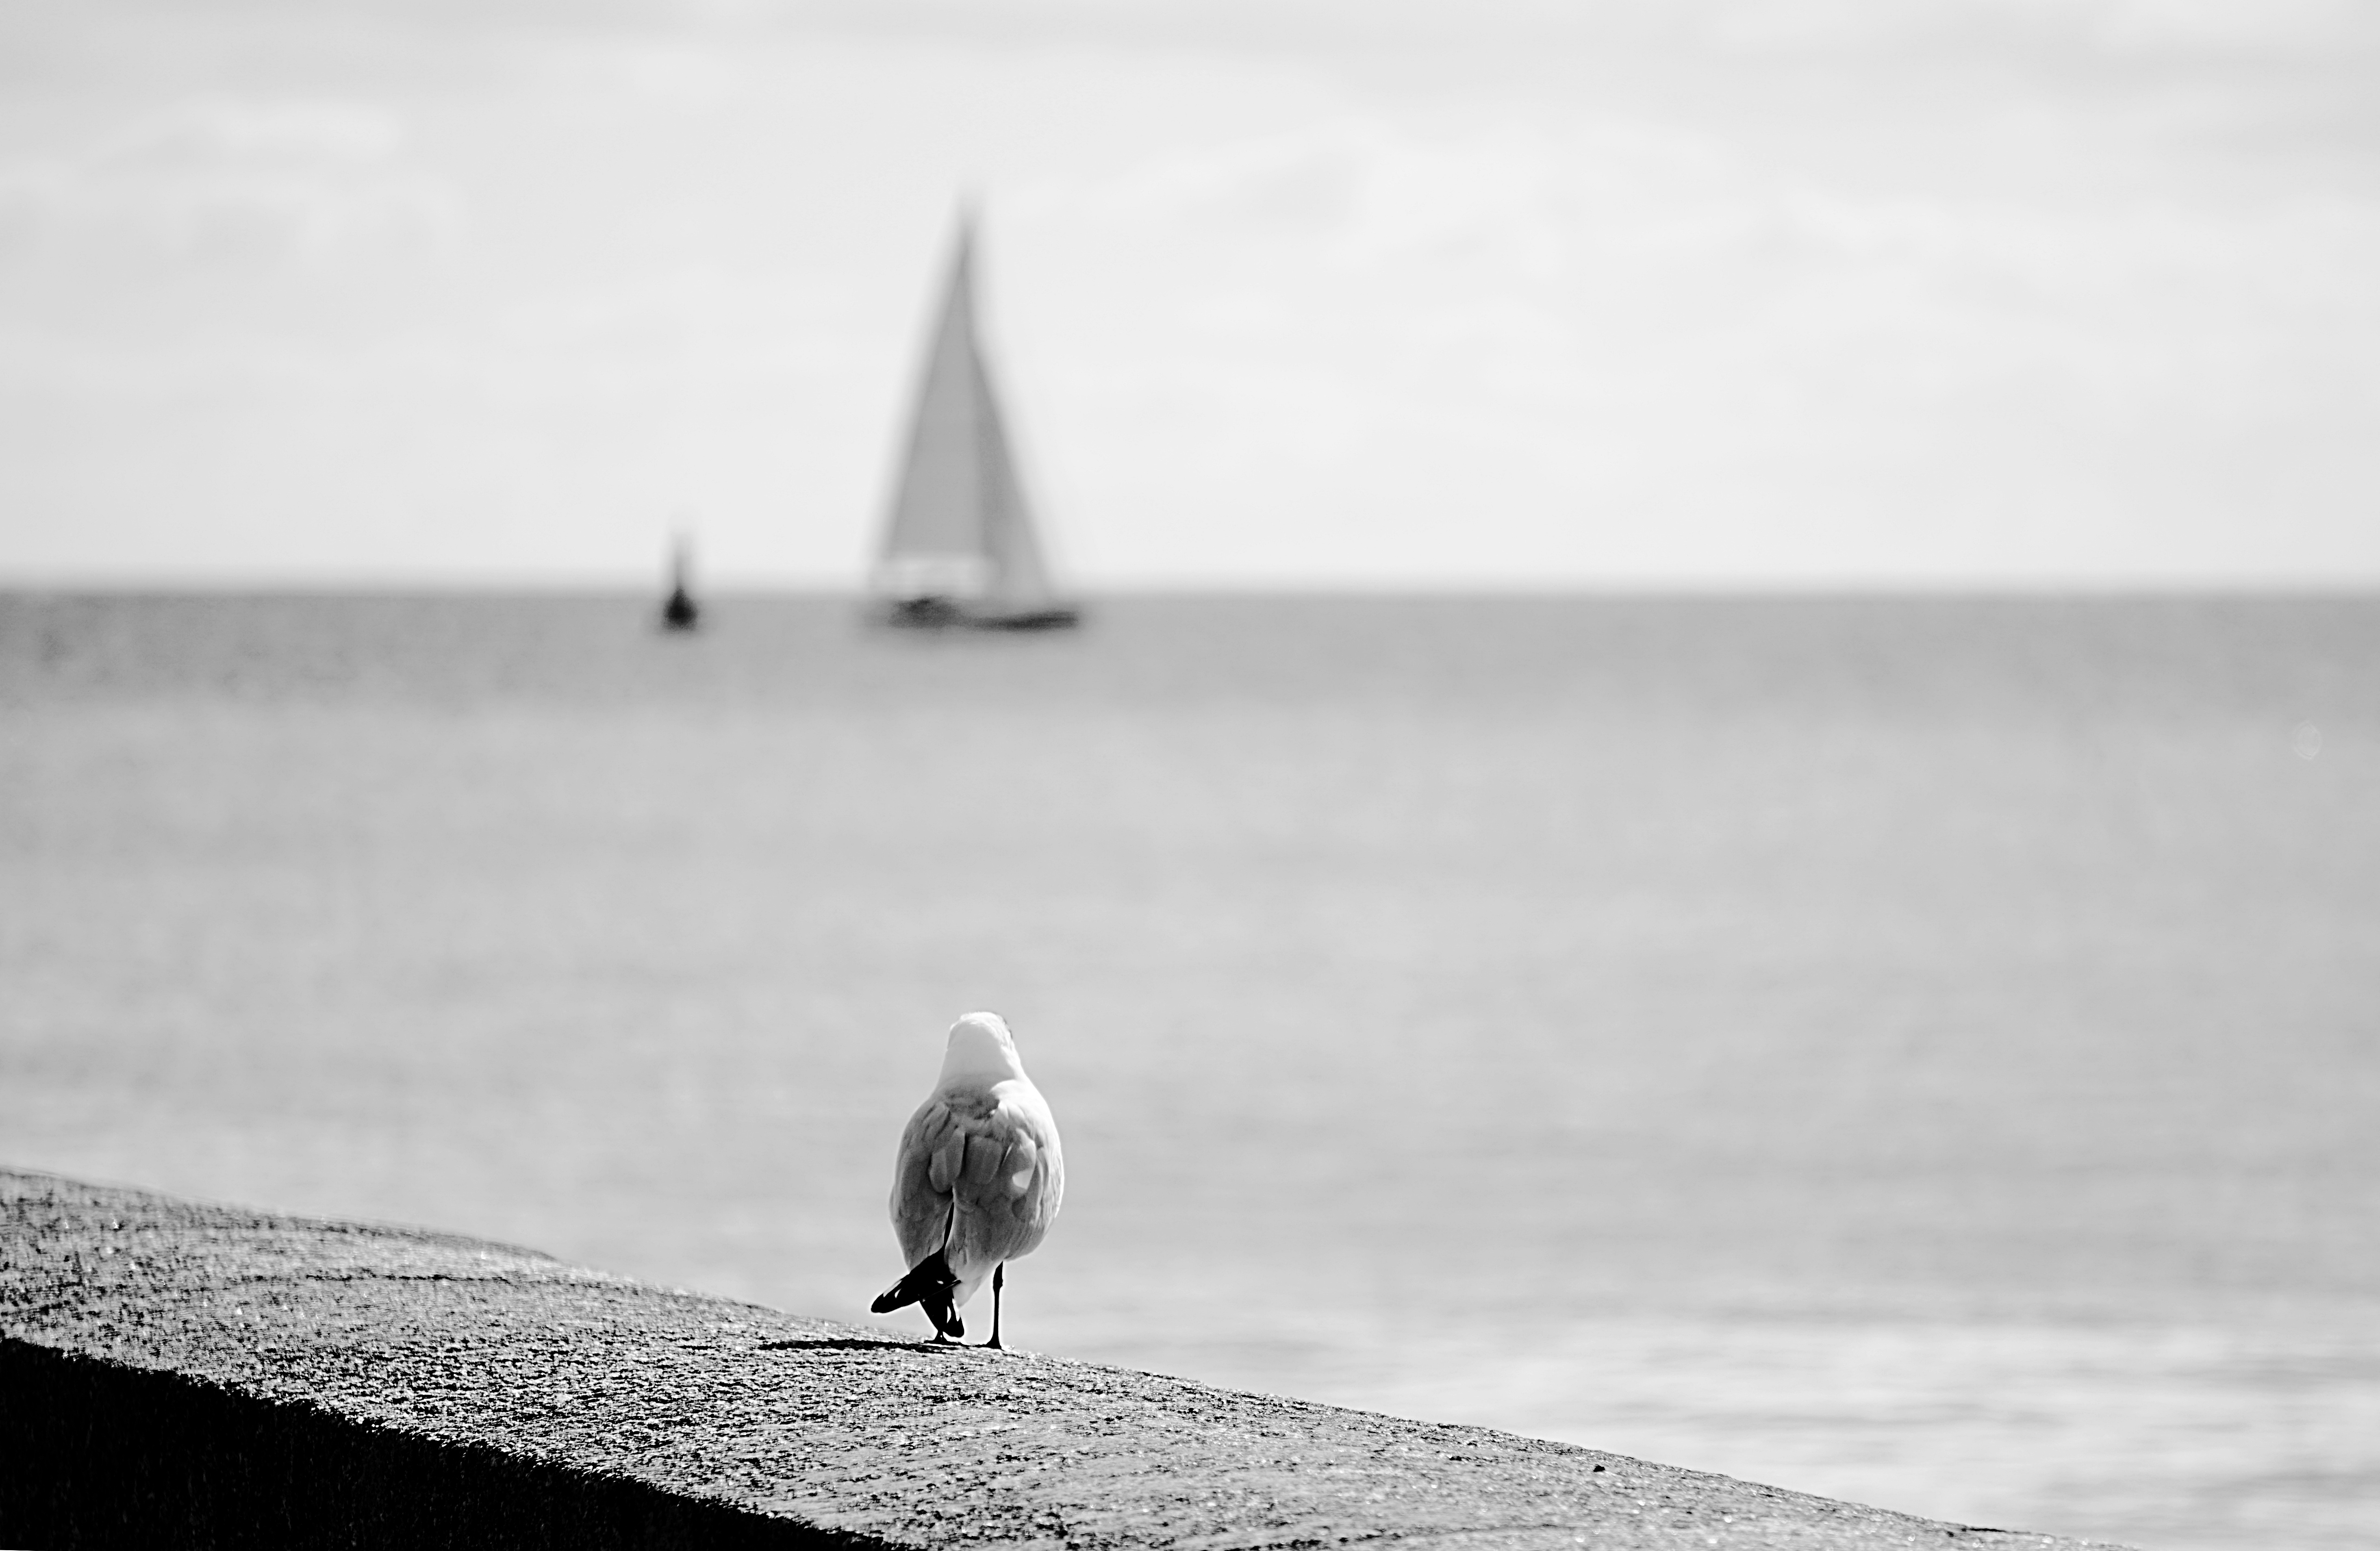
sea, nature, horizon, bird, black and white, animal, vehicle, monochrome, fauna, sea bird, ornithology, animals, black headed gull, monochrome photography